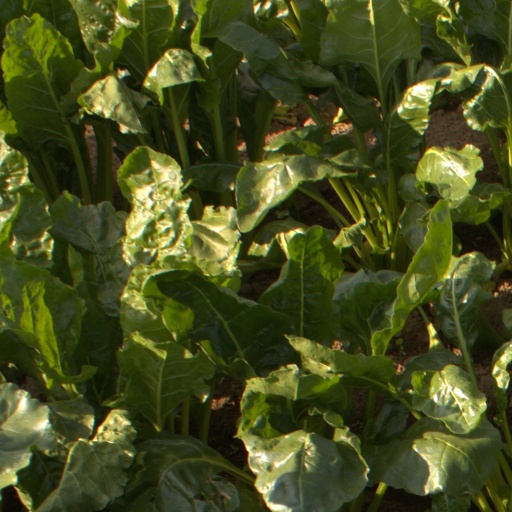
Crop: sugar beet